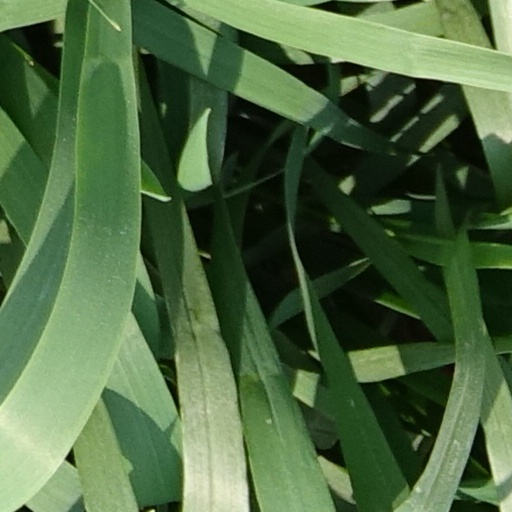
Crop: wheat